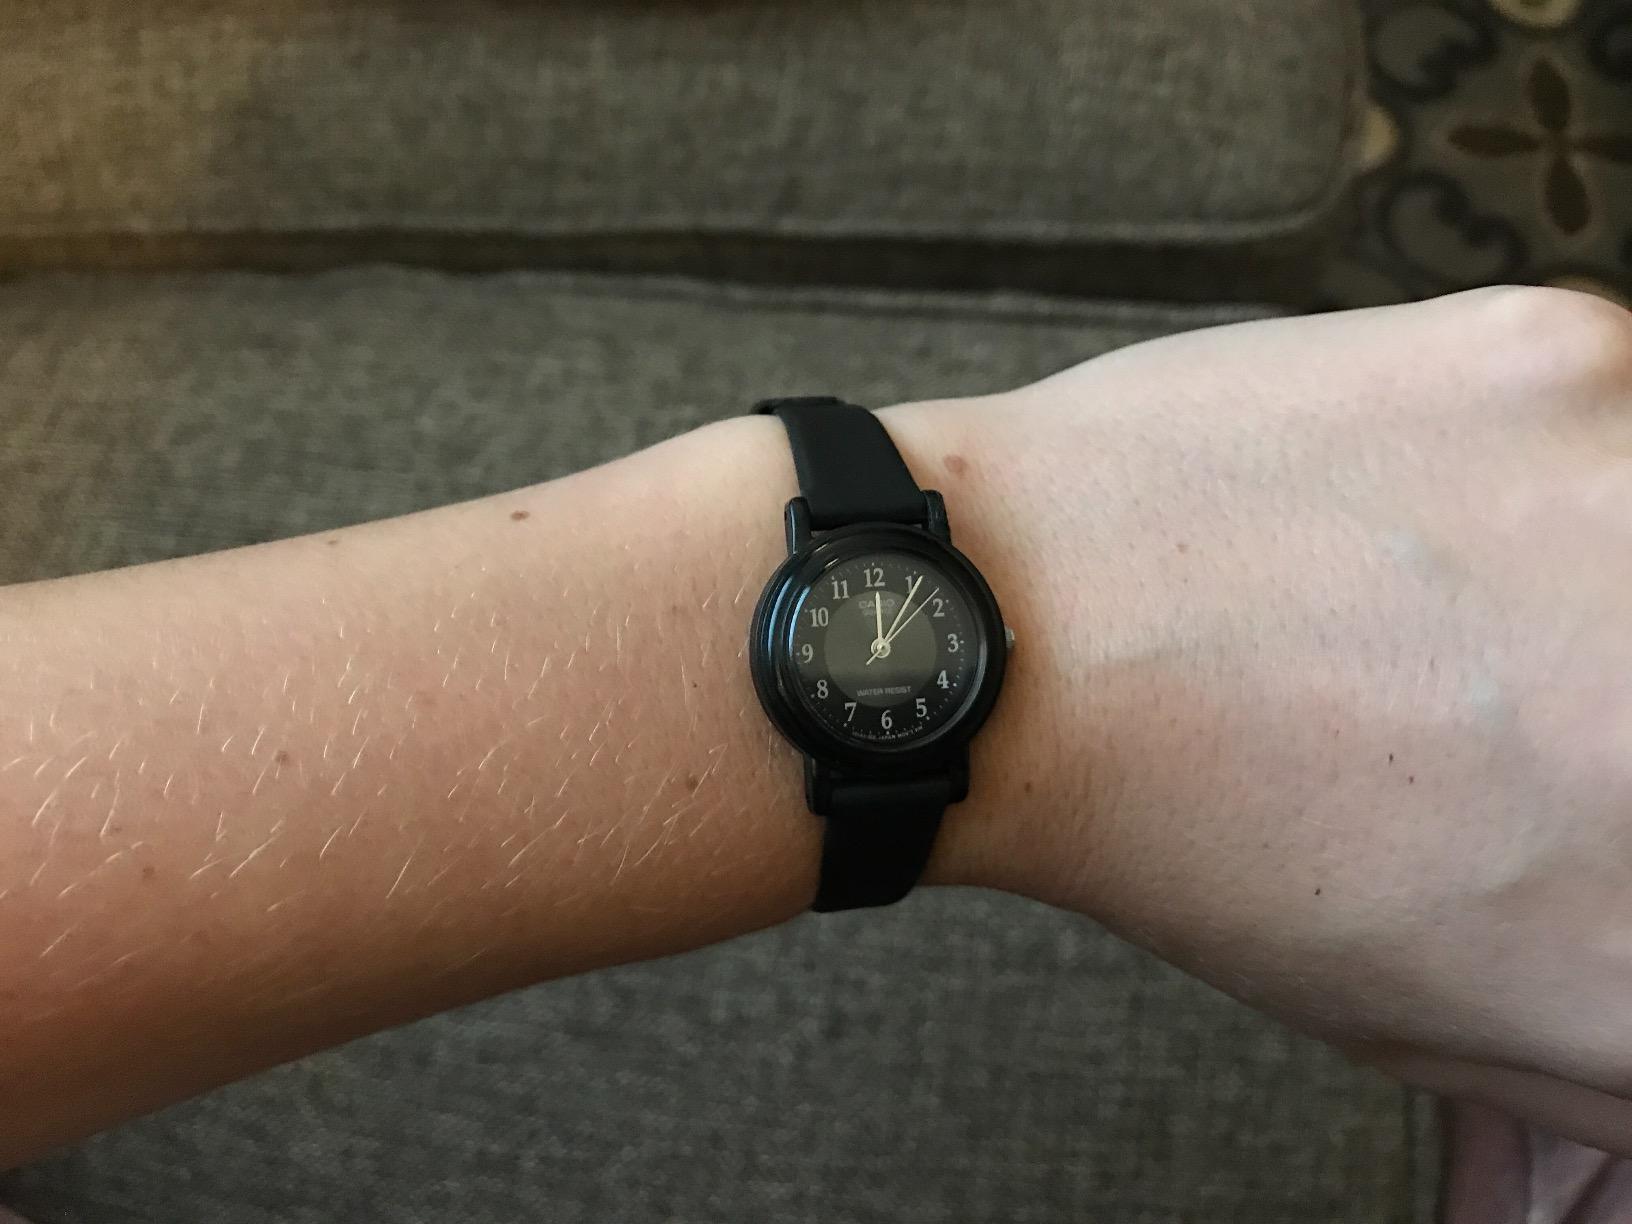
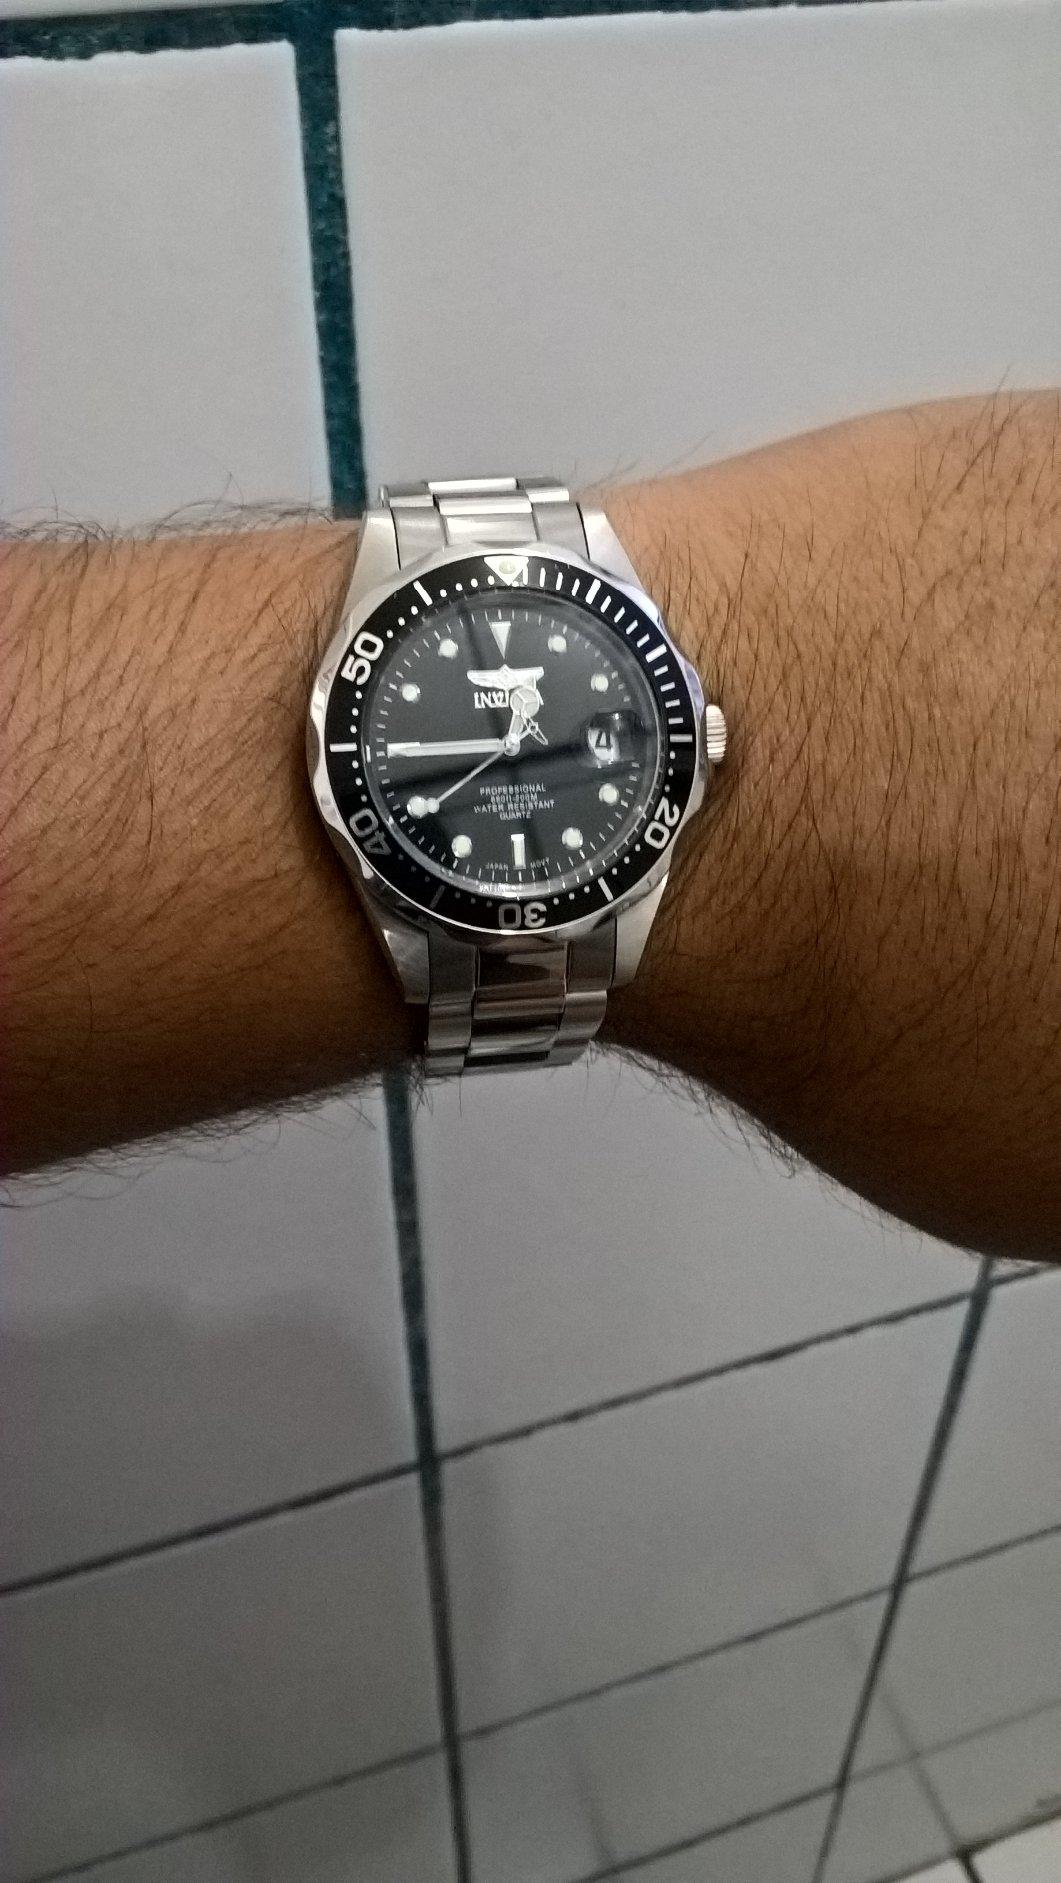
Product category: accessories_watch
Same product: no